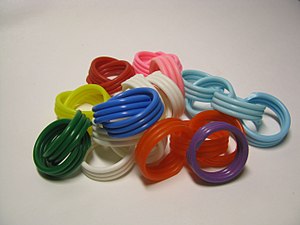
Hønsering (legetøj)
Ægte hønseringe, som sandsynligvis har været brugt til leg i 1930'erne eller 1940'erne.
Se også fugle ringmærkning som også omfatter hønse ringmærkning